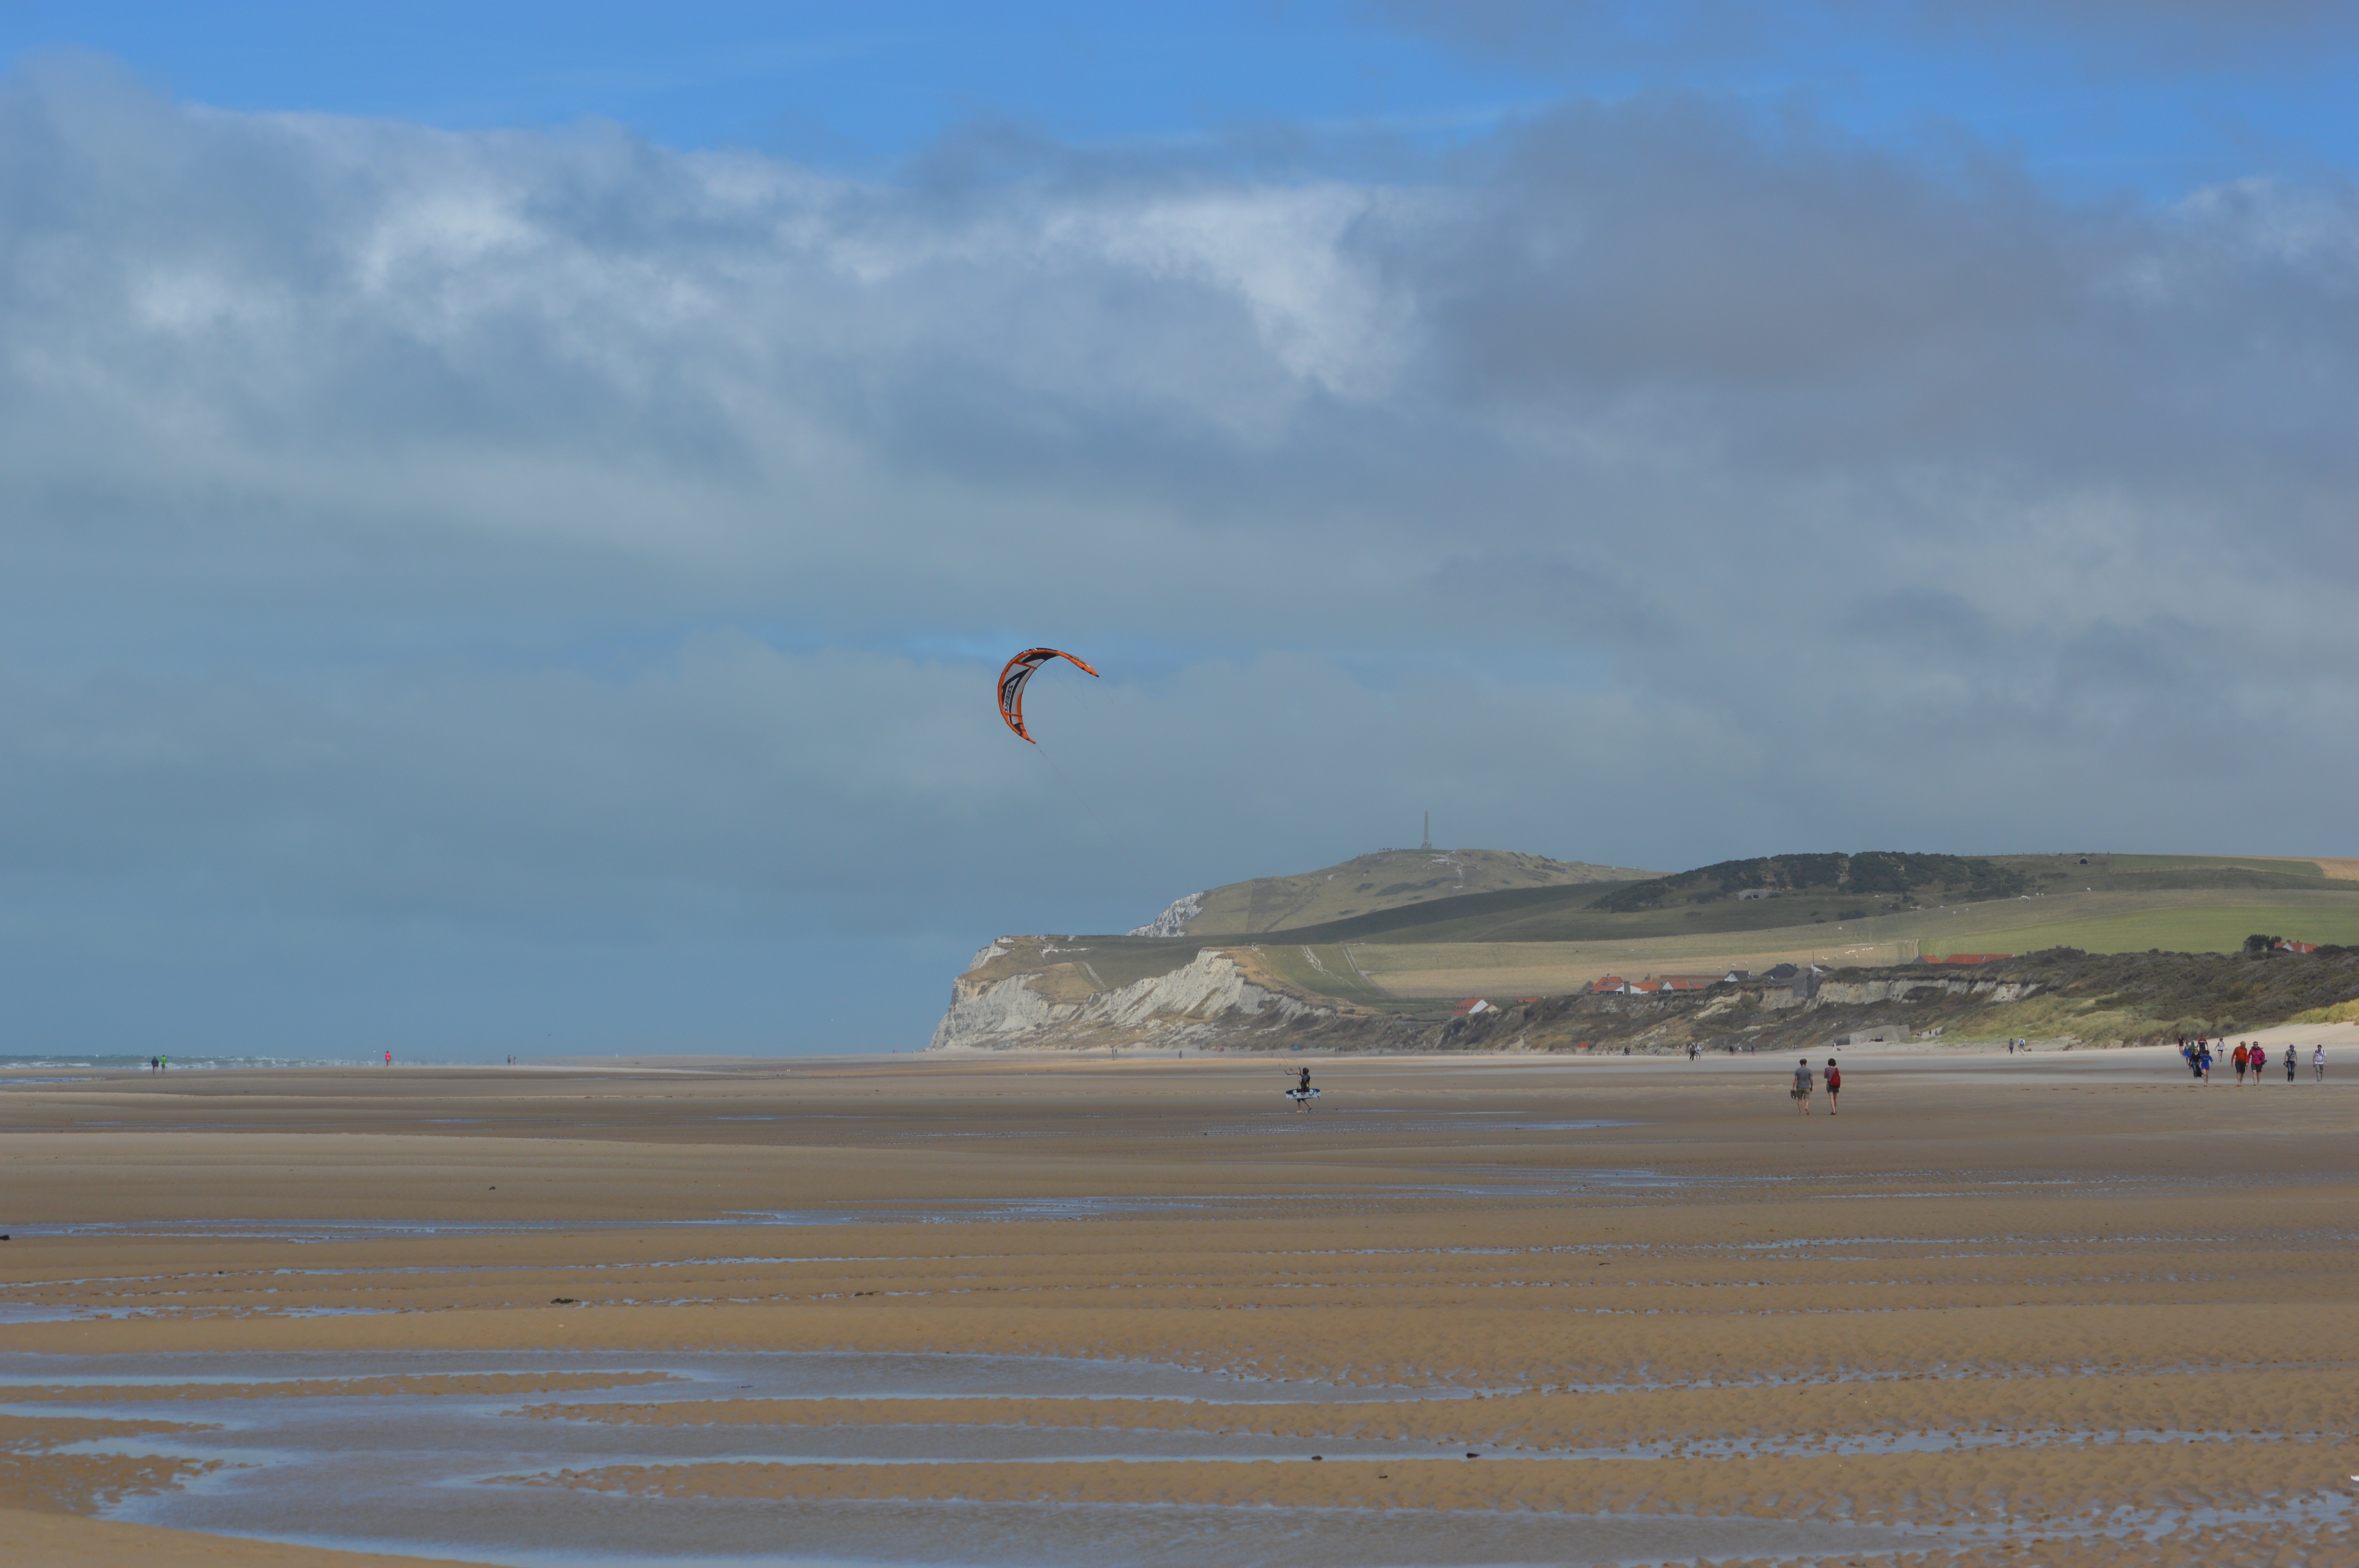
beach, sea, coast, sand, ocean, wind, flight, toy, sports, sky was, wissant, white nose cap, atmosphere of earth, windsports